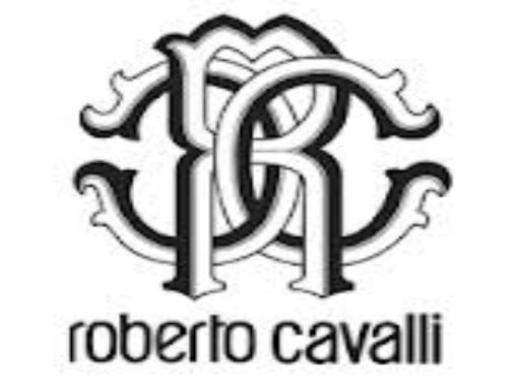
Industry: Clothes